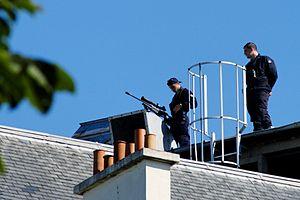
Deux tireurs d'élite de la police en surveillance sur un toit du rond-point des Champs-Élysées avant le défilé du 14 juillet 2008 sur les Champs-Élysées, Paris.